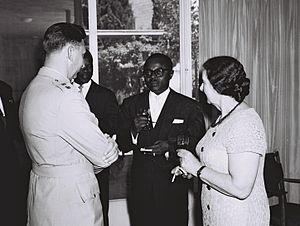
Maurice Yaméogo est un homme d'État. Il a été de 1959 à 1966, le premier président de la République de Haute-Volta, actuel Burkina Faso.